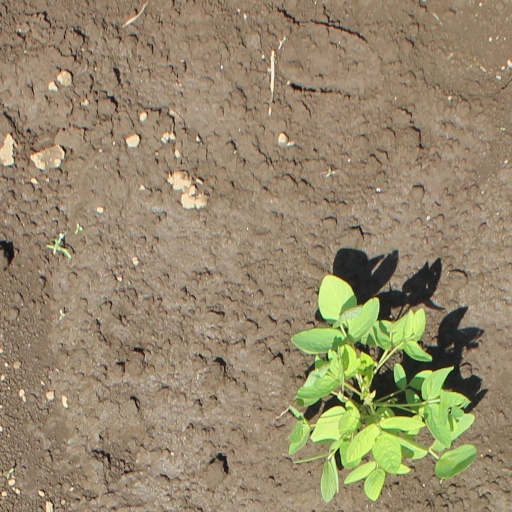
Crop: soybean